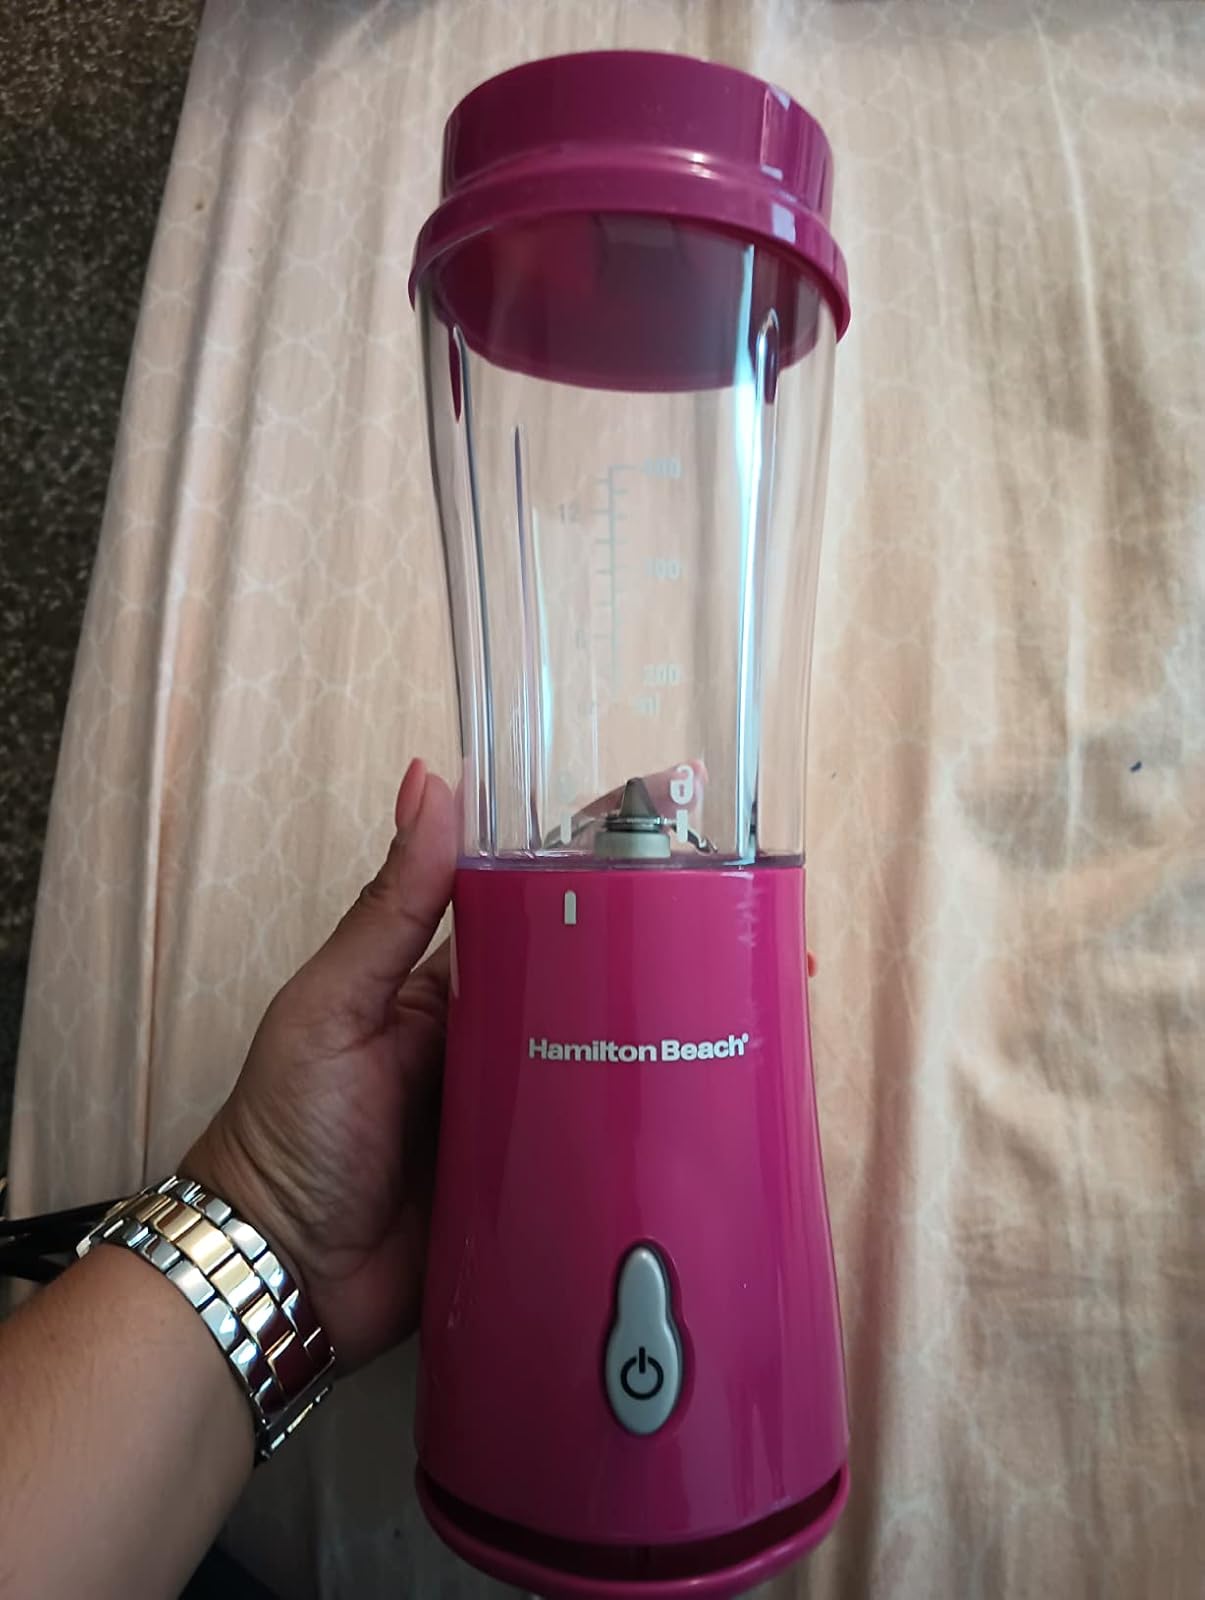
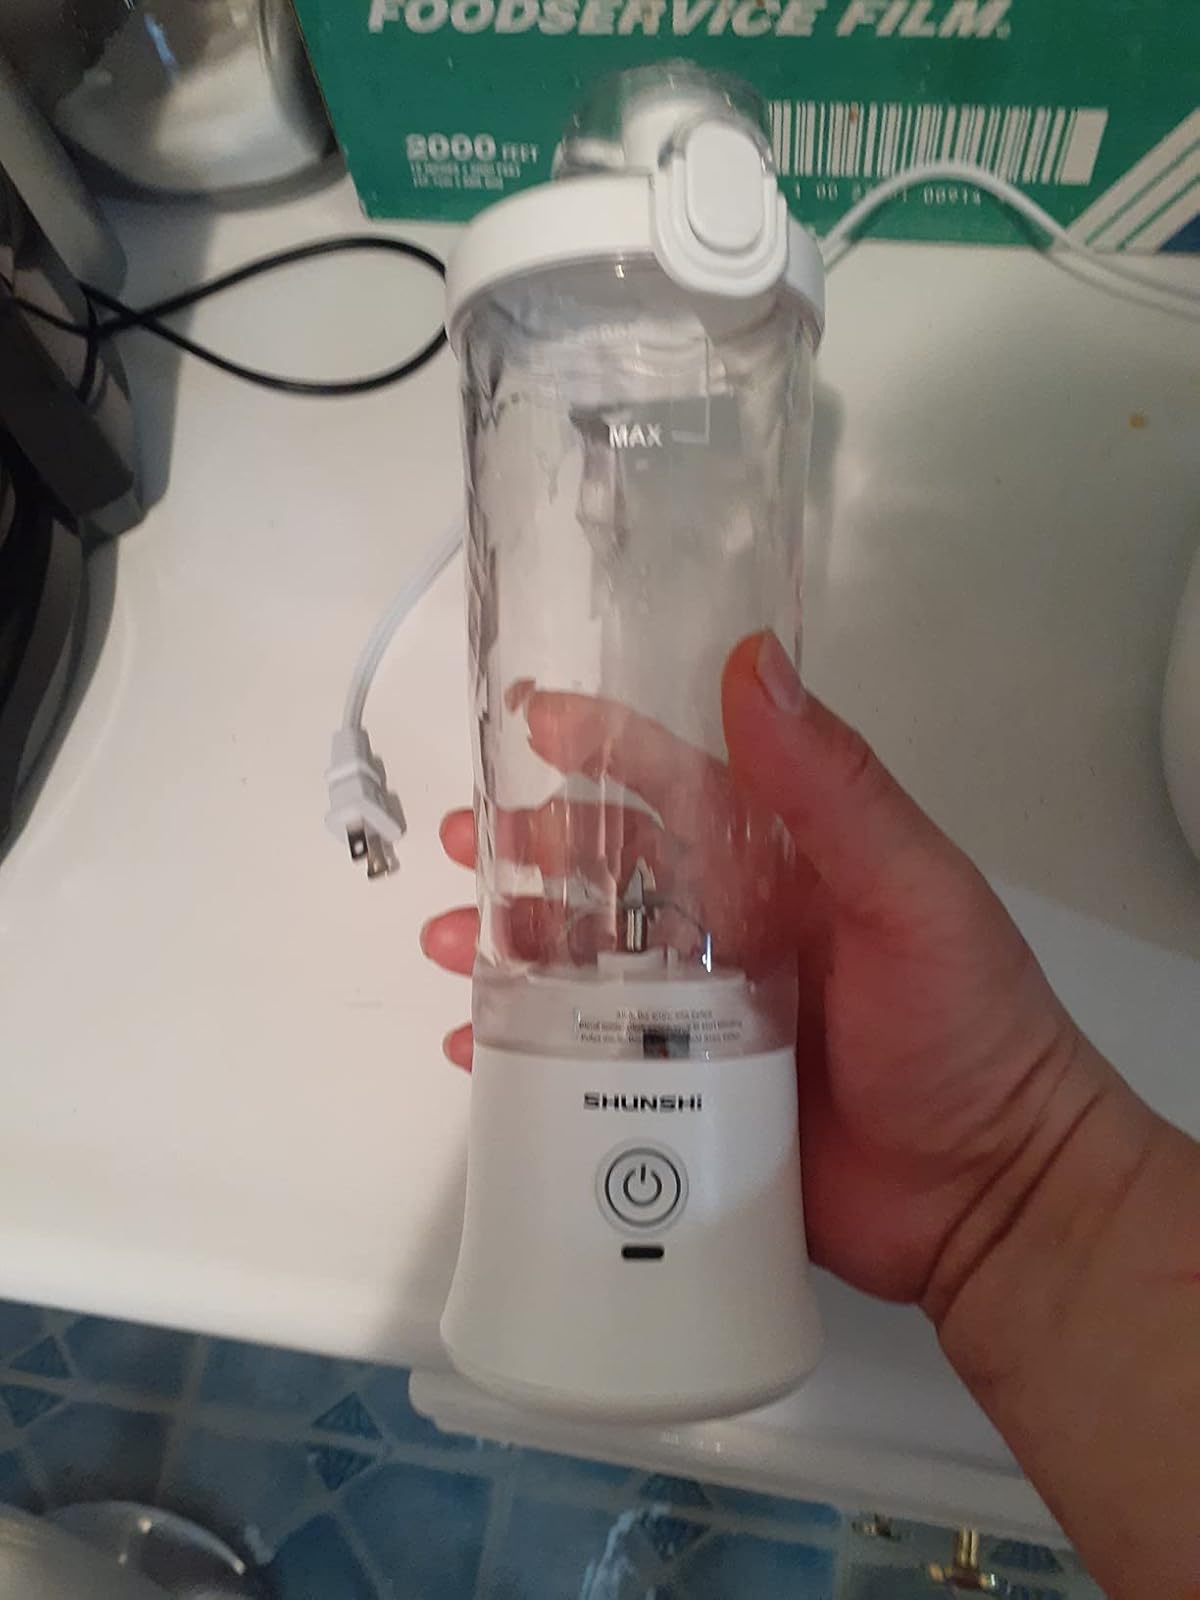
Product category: items_blender
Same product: no